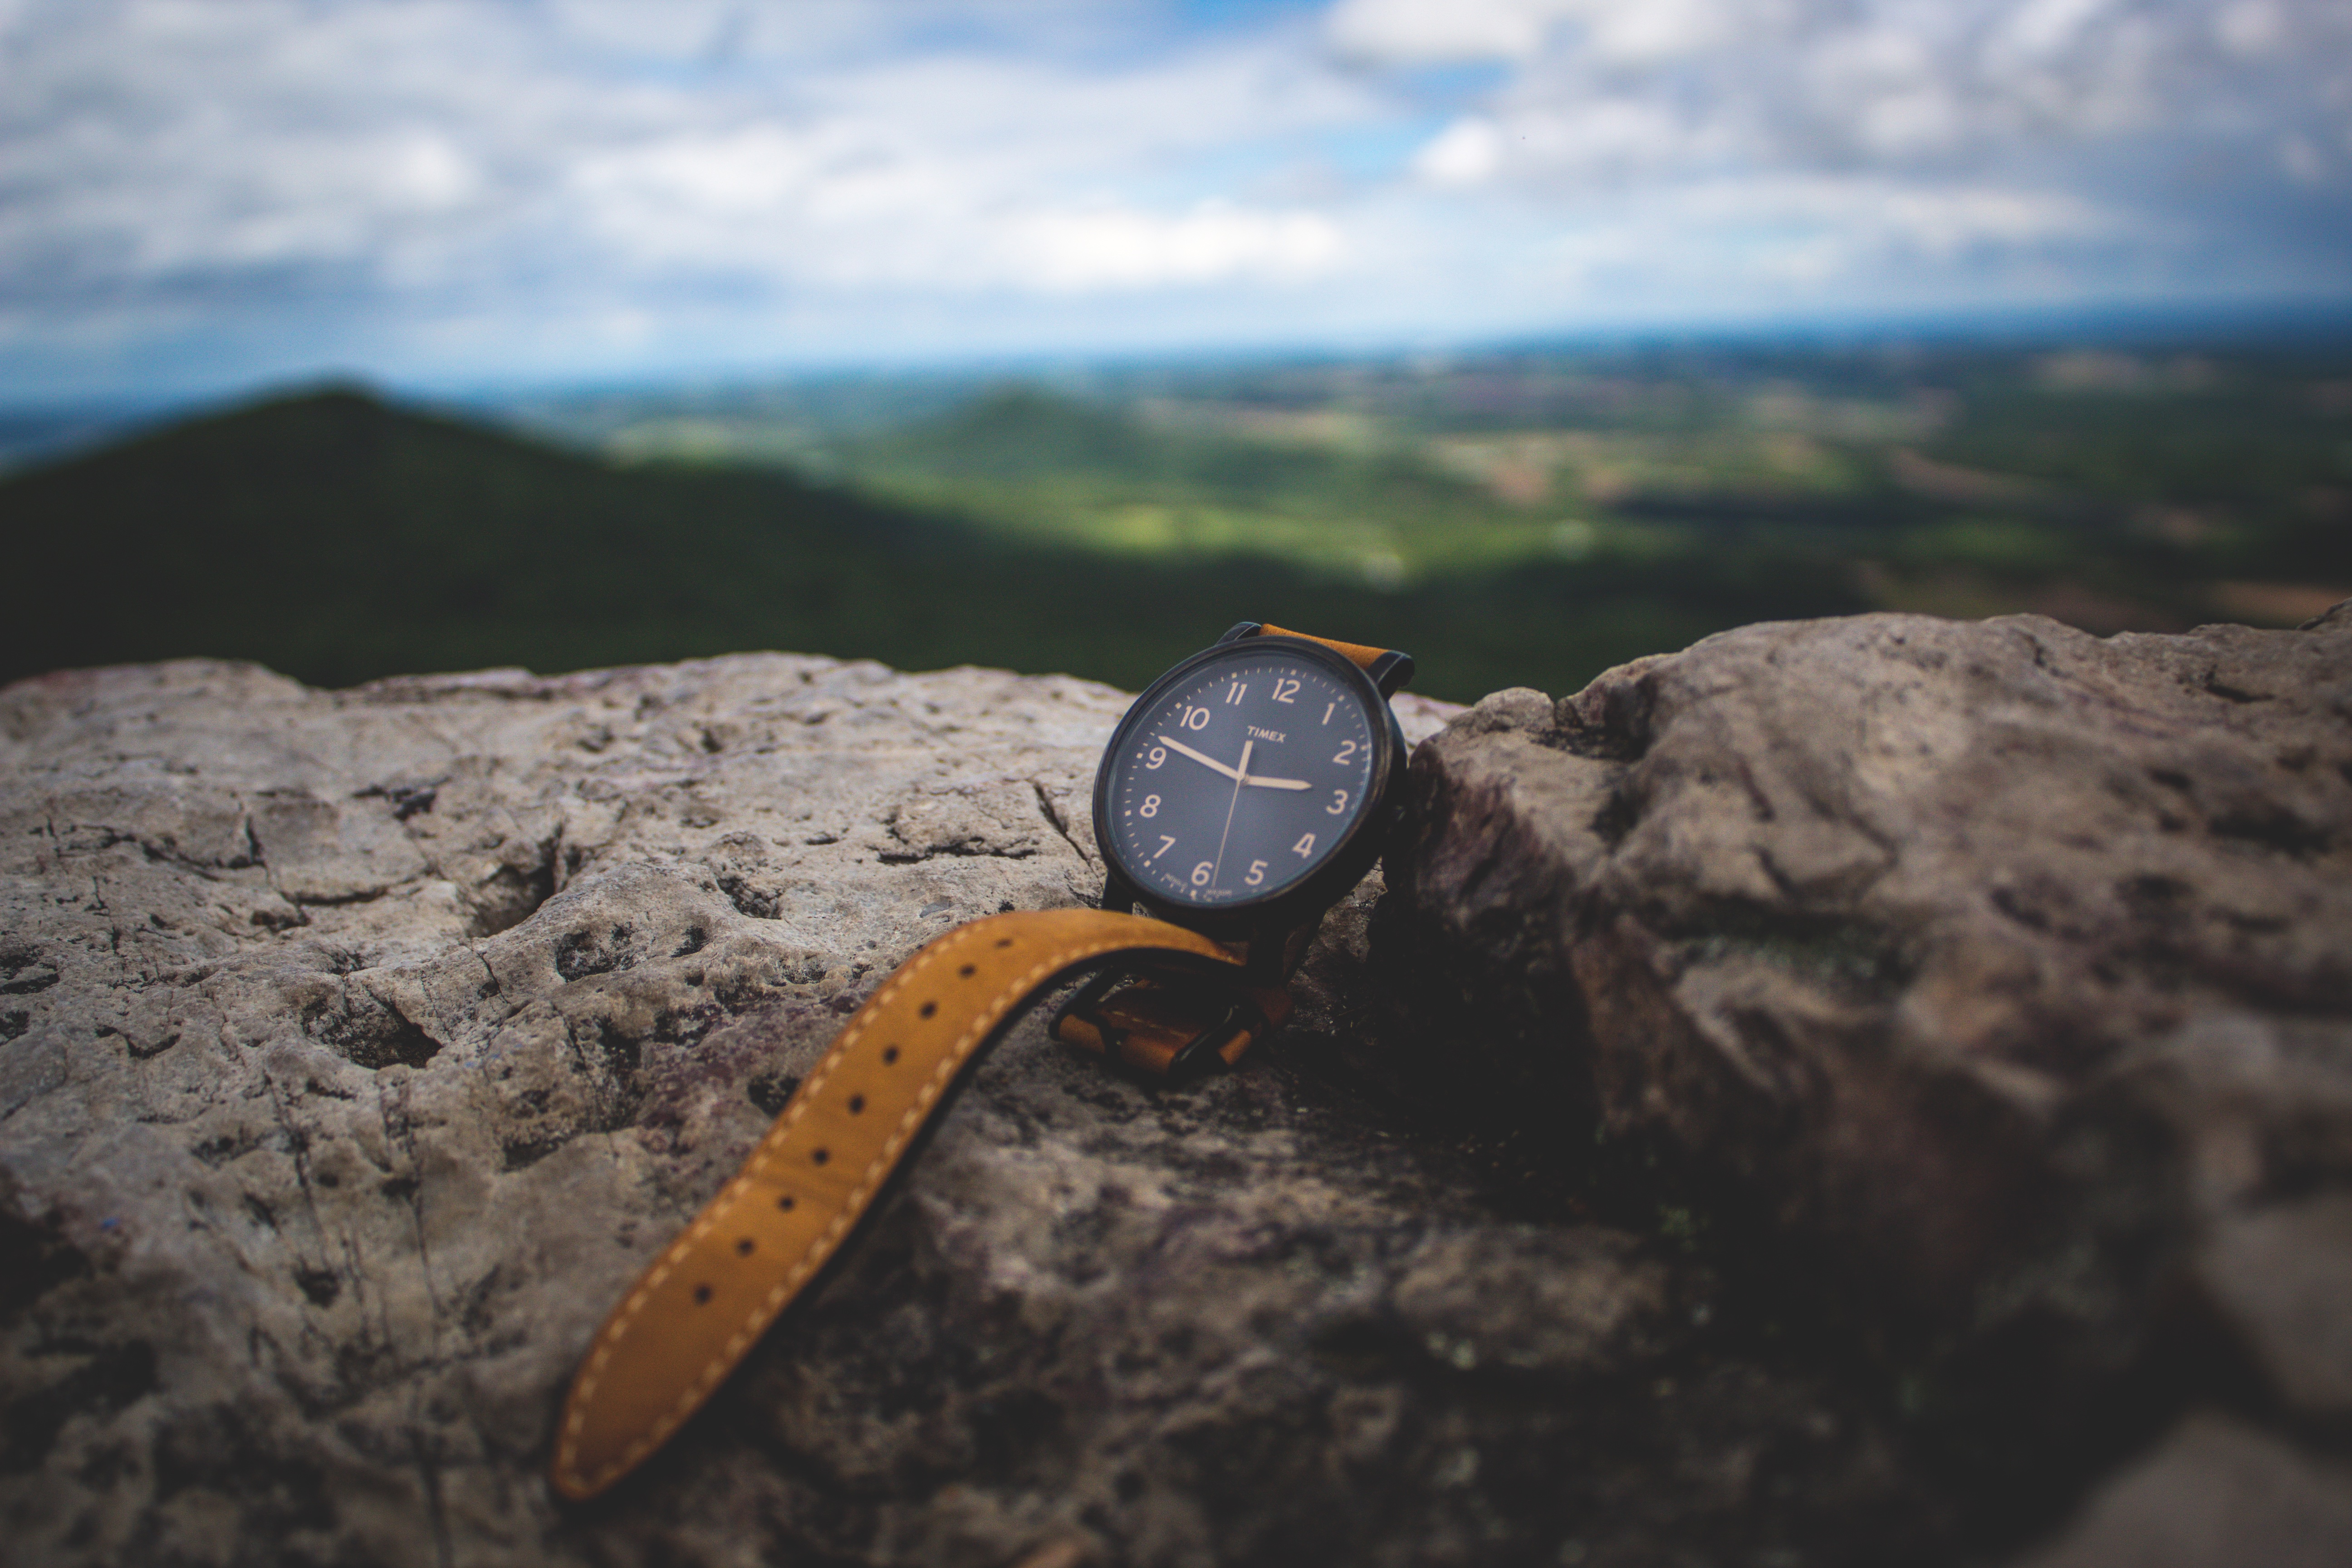
sea, coast, rock, mountain, adventure, extreme sport, terrain, ridge, geology, landform